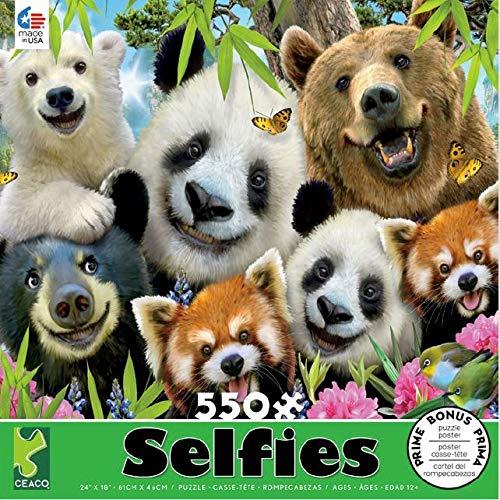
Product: Selfies Bear Essentials Puzzle - 550Piece
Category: Toys & Games | Puzzles | Jigsaw Puzzles
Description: A customer favorite: adorable depictions of large group of animals taking a silly selfie.
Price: $9.99
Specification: ProductDimensions:8x8x2inches|ItemWeight:15.2ounces|ShippingWeight:15.2ounces(Viewshippingratesandpolicies)|ASIN:B07SMLJBLL|Itemmodelnumber:2327-14|Manufacturerrecommendedage:6yearsandup